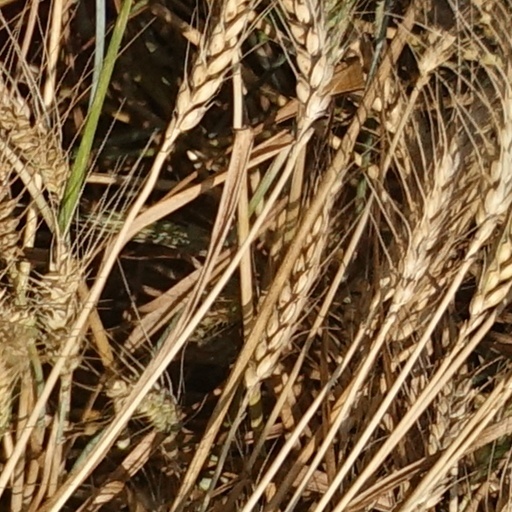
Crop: wheat